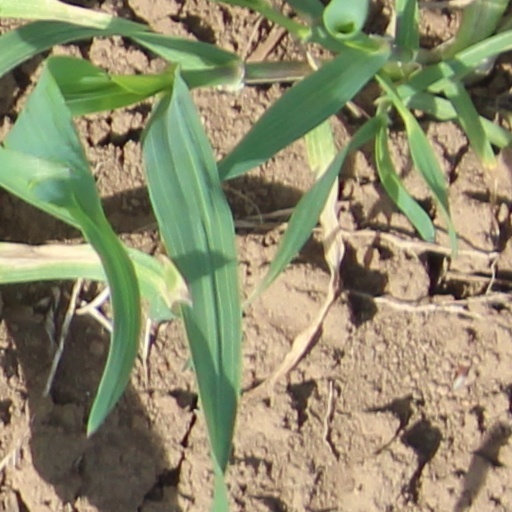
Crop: wheat